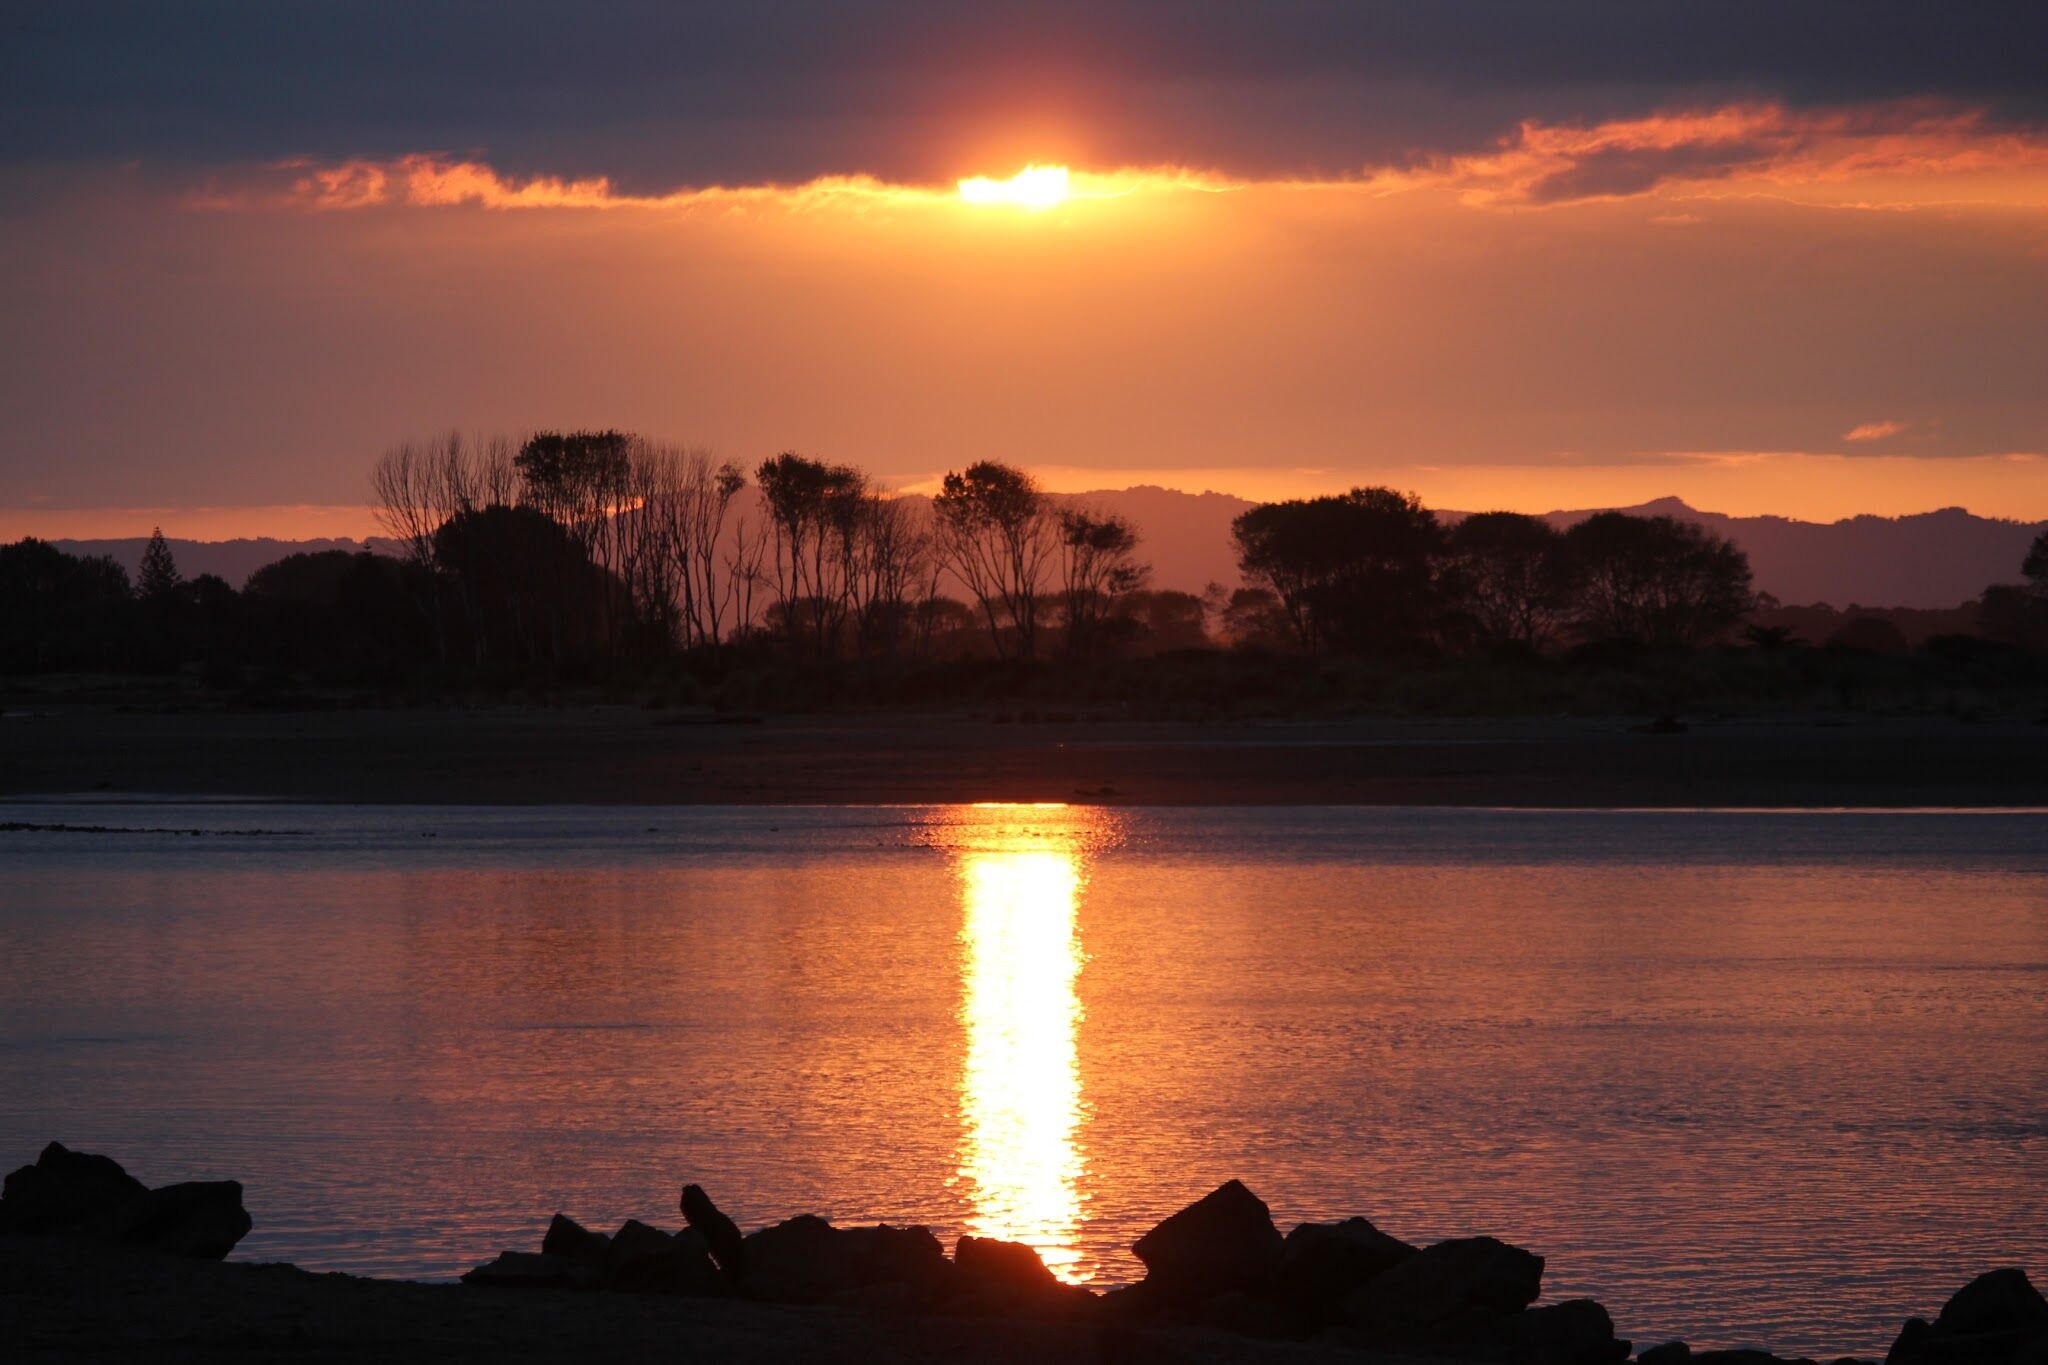
beach, landscape, sea, coast, ocean, horizon, cloud, sun, sunrise, sunset, morning, dawn, river, dusk, evening, reflection, natural, scenery, bay, new zealand, maori, afterglow, red sky at morning